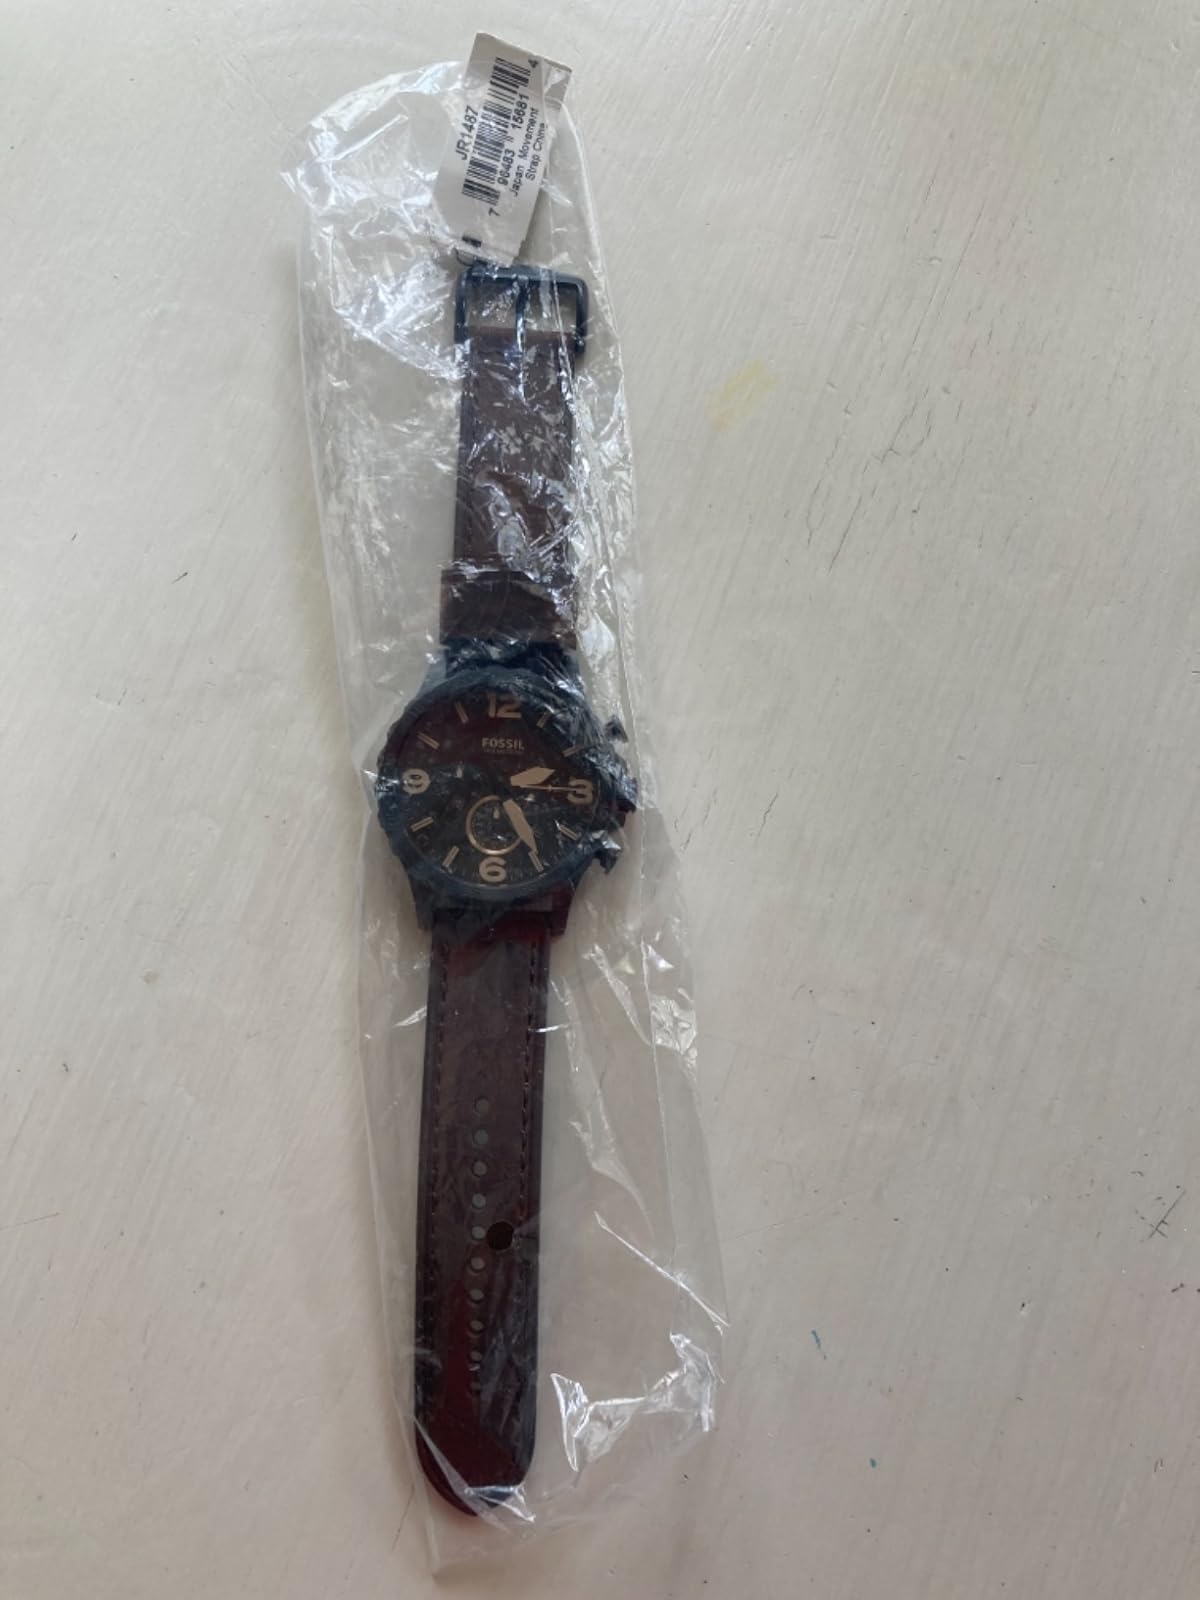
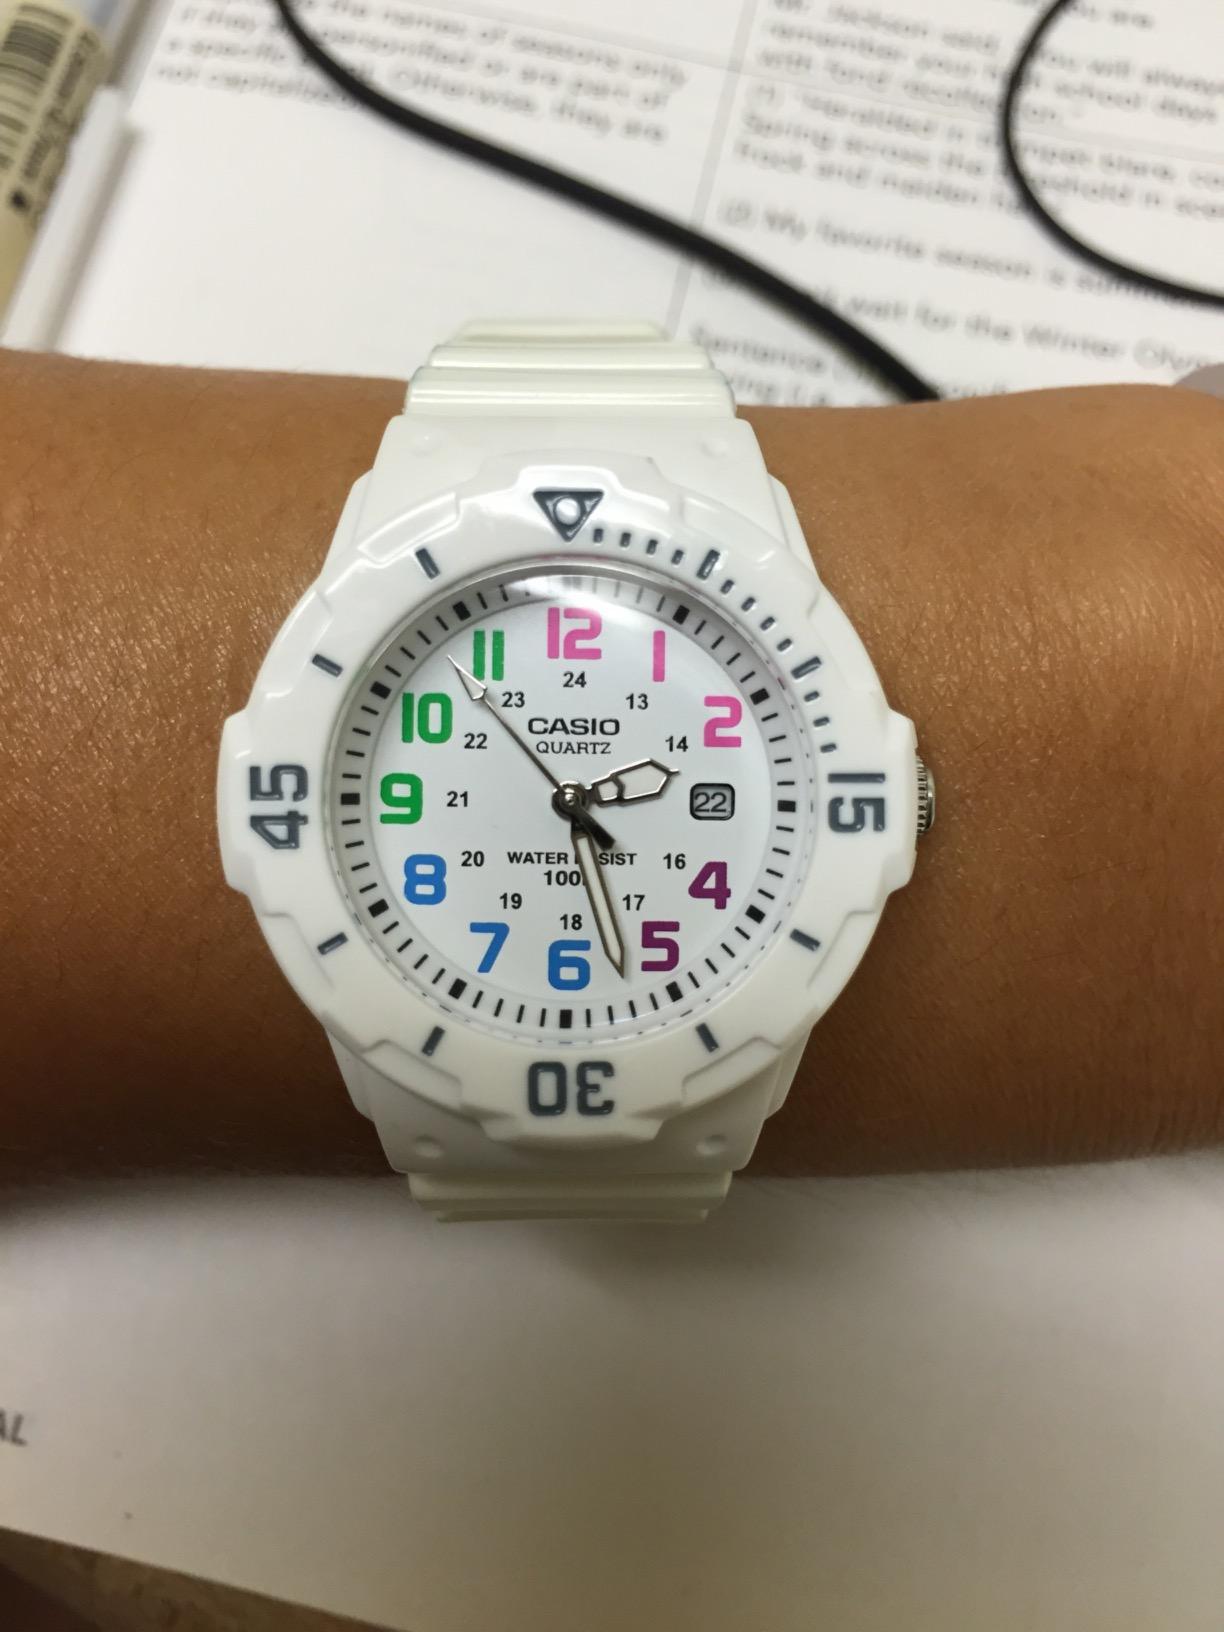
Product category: accessories_watch
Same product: no